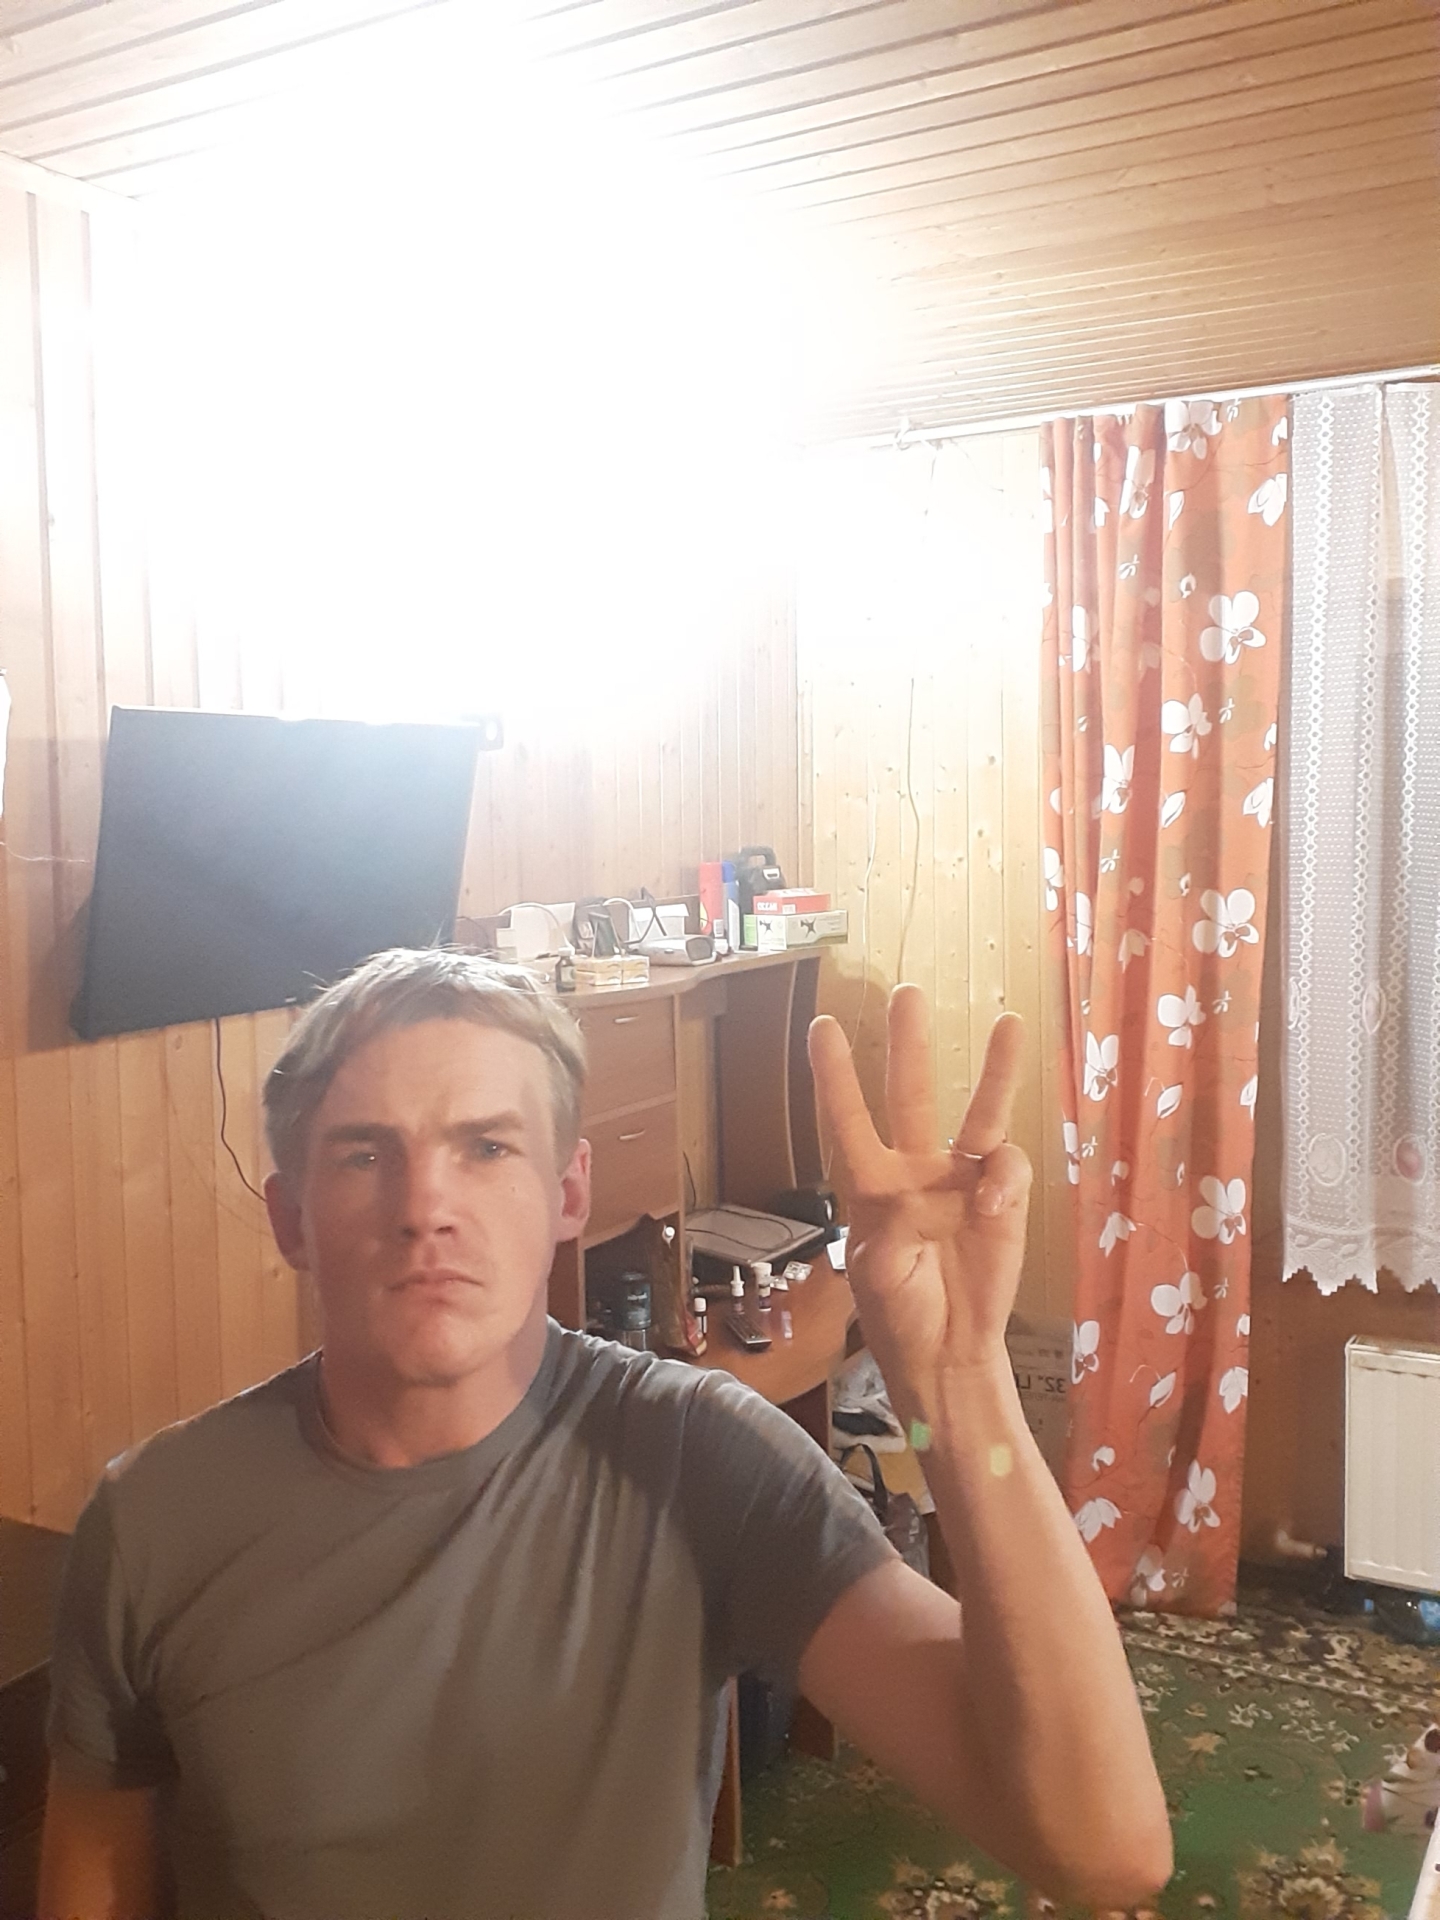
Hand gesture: three